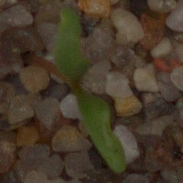
Label: sugar_beet